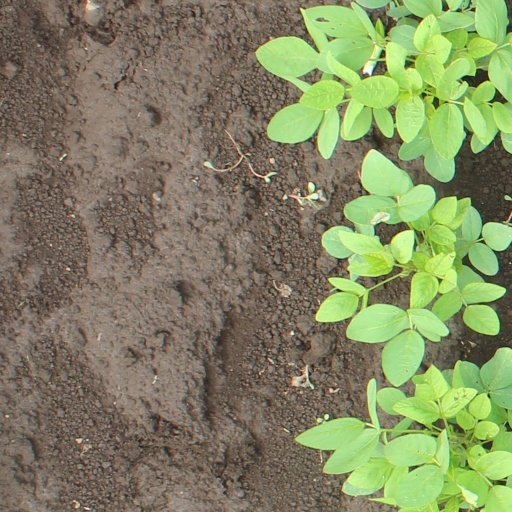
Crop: soybean